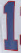
Number: 1